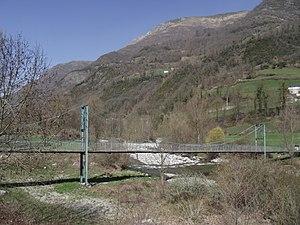
Passerelle de Saligos (Hautes-Pyrénées, France)
Saligos est depuis le 1ᵉʳ janvier 2017, une commune nouvelle française située dans le département des Hautes-Pyrénées, en région Occitanie.